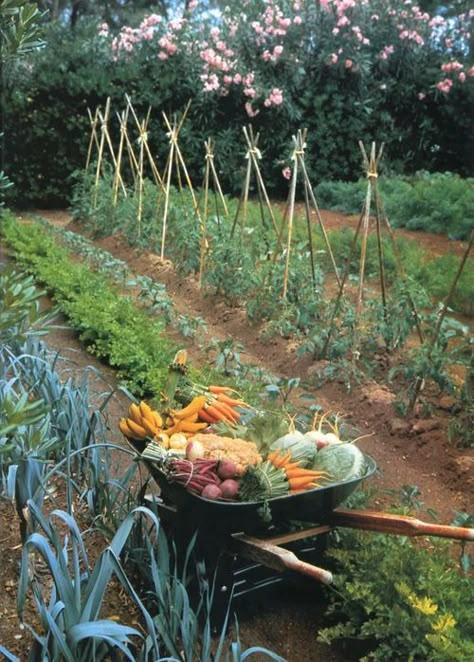
Miti yenye majani ya rangi ya kijani kibichi na maua, vijiti vikiwa vimechomekwa juu ya kitalu kilichopo shambani, toroli lililobeba mazao ya aina mbalimbali yaliyo tayari kwishavunwa kwa ajili ya kuuzwa kwa wateja.